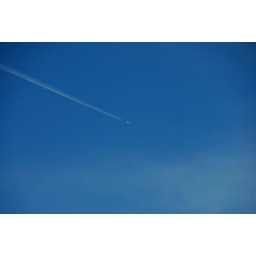
A Jet travels across a clear blue sky in Kent